Gerhard Klimeck

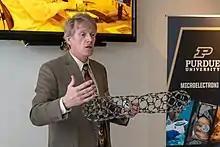
Klimeck in 2022

Klimeck's research interest is in the modeling of nanoelectronic devices, parallel cluster computing, genetic algorithms, and parallel image processing. He has been driving the development of the Nanoelectronic Modeling Tool NEMO since 1994. Klimeck was the technical group supervisor of the High Performance Computing Group and a principal scientist at the NASA Jet Propulsion Laboratory. Previously, he was a member of technical staff at the Central Research Lab of Texas Instruments where he served as manager and principal architect of the Nanoelectronic Modeling (NEMO 1-D) program. At NASA Jet Propulsion Laboratory and Purdue University, Klimeck developed the Nanoelectronic Modeling Tool (NEMO 3-D) for multi-million atom simulations.